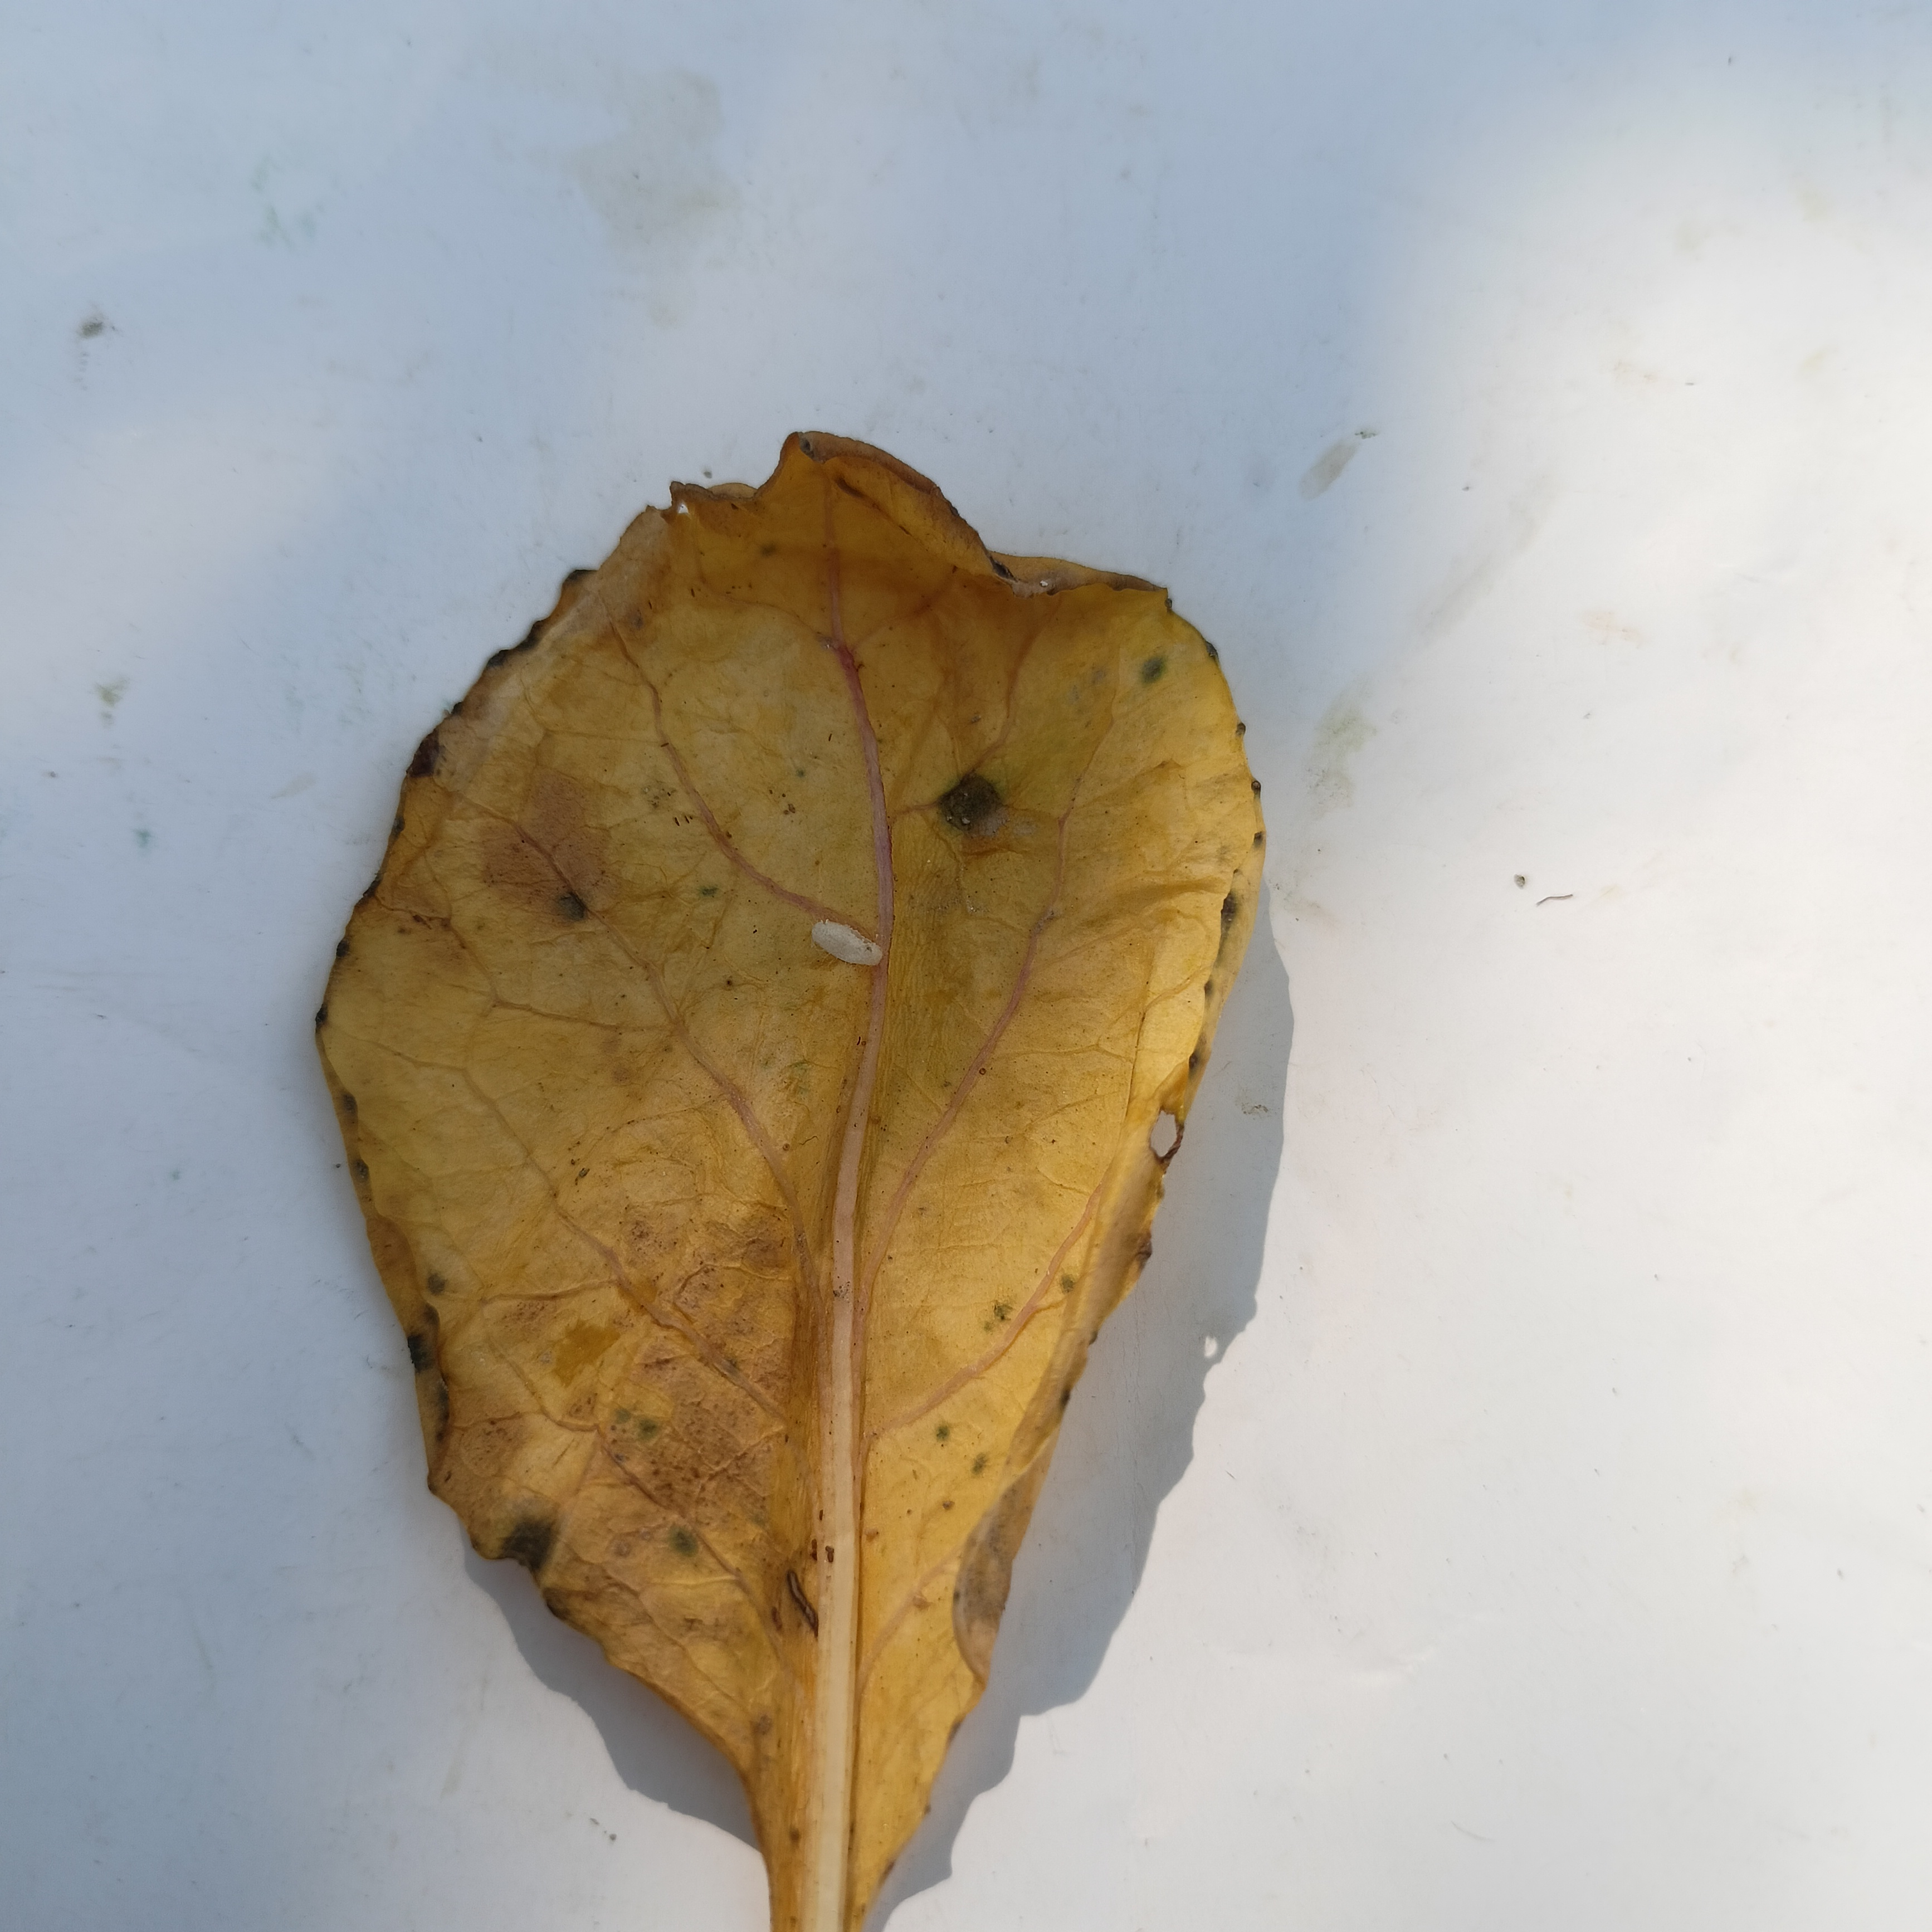
Label: Black Rot